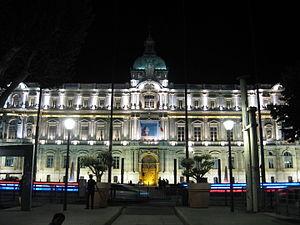
Marseille est une commune du Sud-Est de la France, chef-lieu du département des Bouches-du-Rhône et préfecture de la région Provence-Alpes-Côte d'Azur.